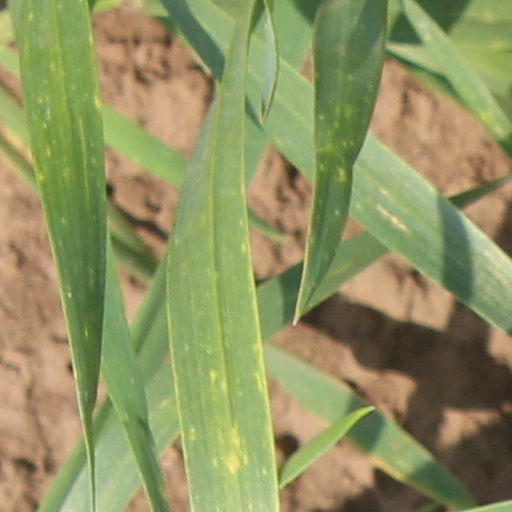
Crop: wheat